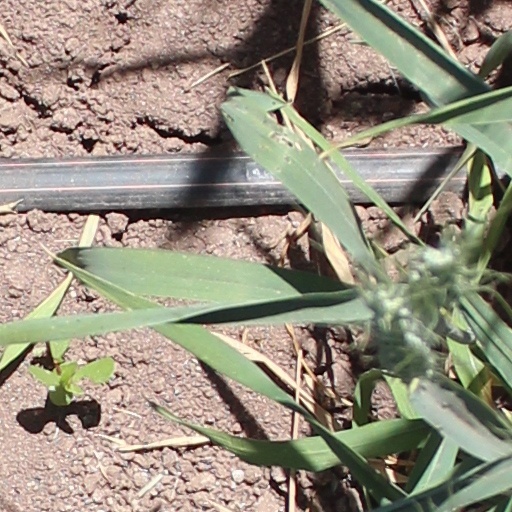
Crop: wheat